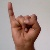
The image shows a hand gesture representing the letter 'I' in Indian Sign Language.